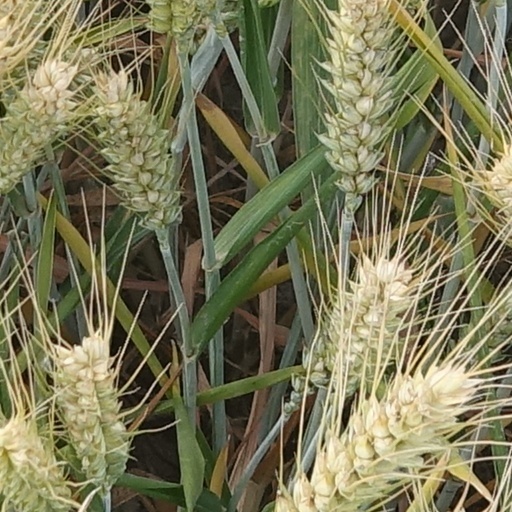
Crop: wheat